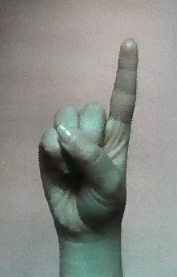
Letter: bb